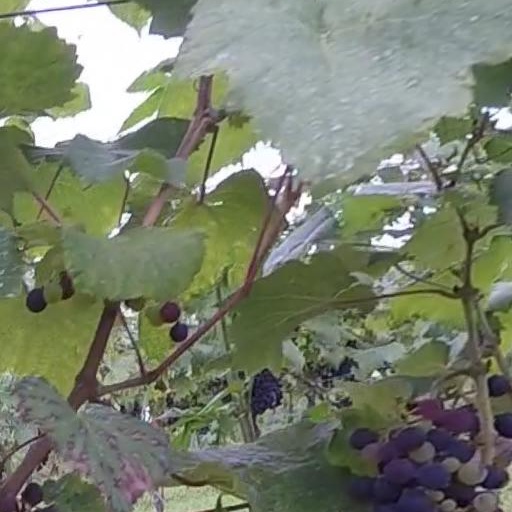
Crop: grape